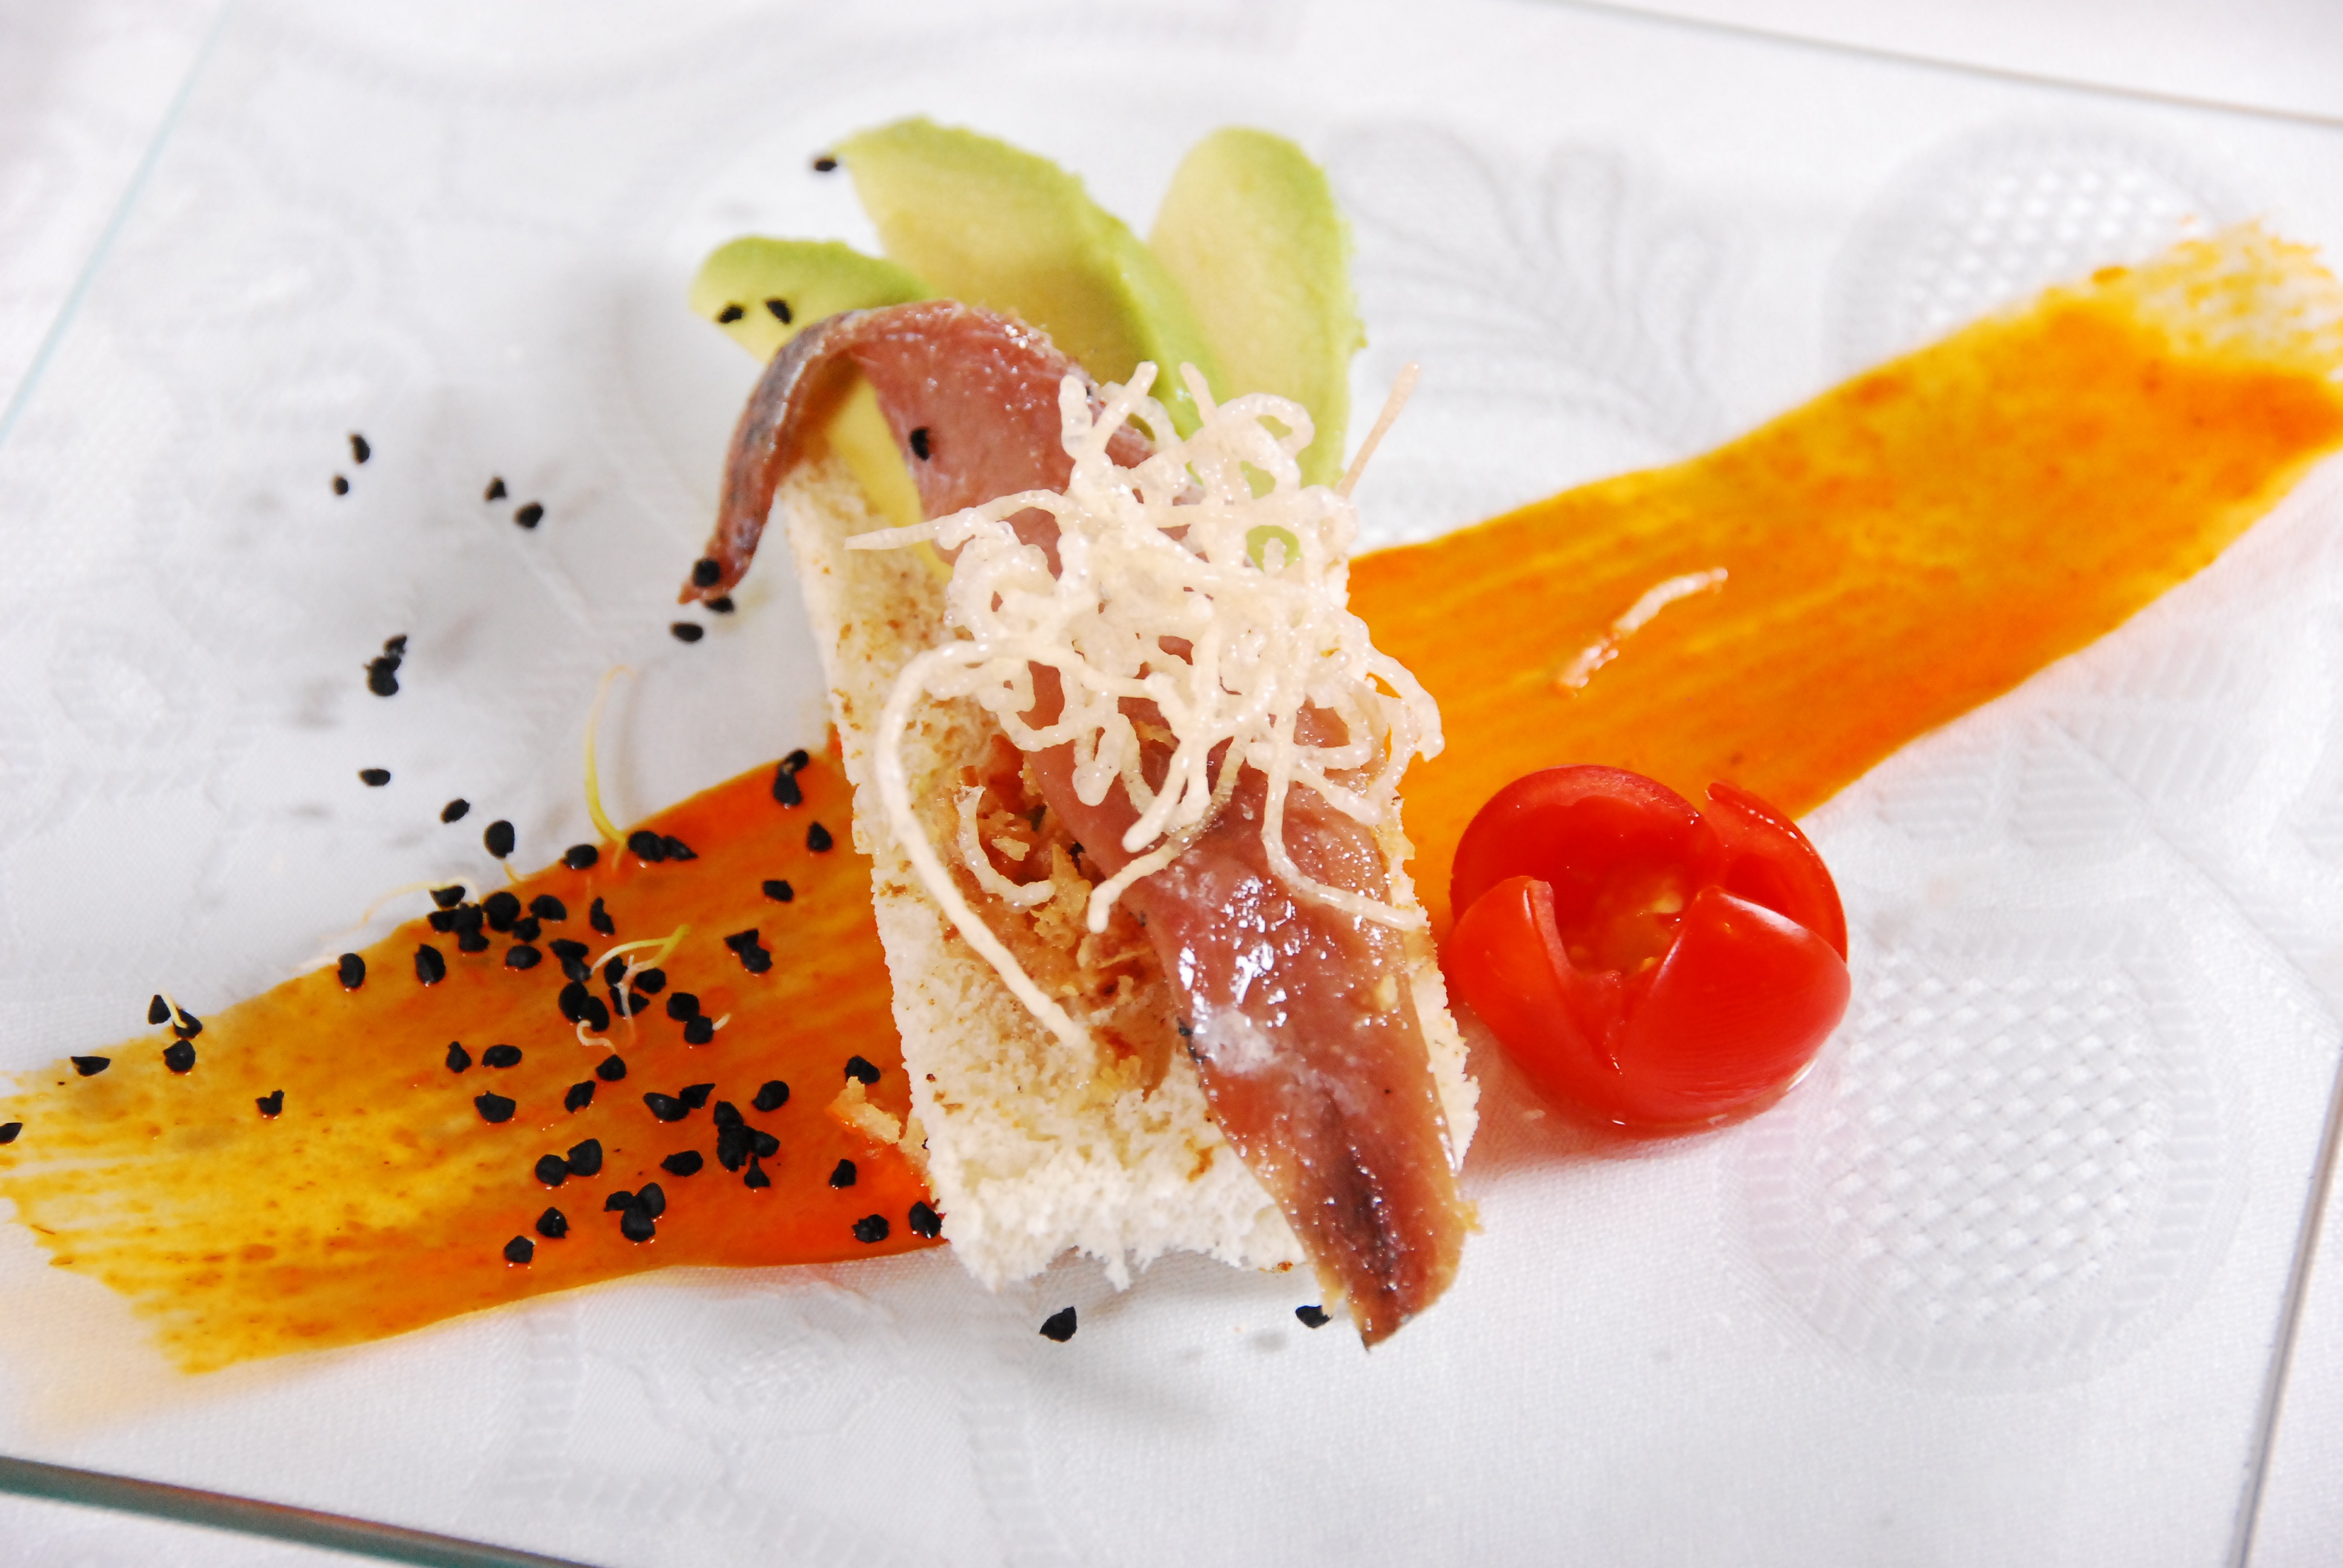
fruit, restaurant, dish, meal, food, produce, breakfast, dessert, lunch, cuisine, sauce, top